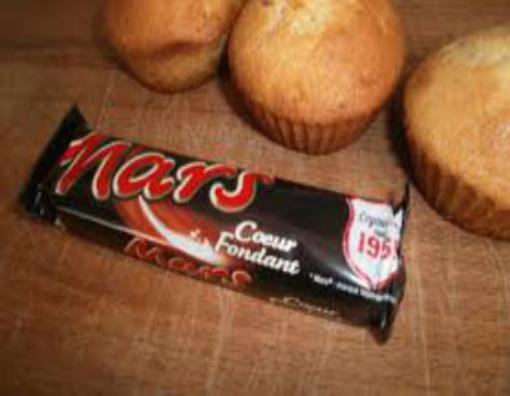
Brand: mars muffin
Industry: Food